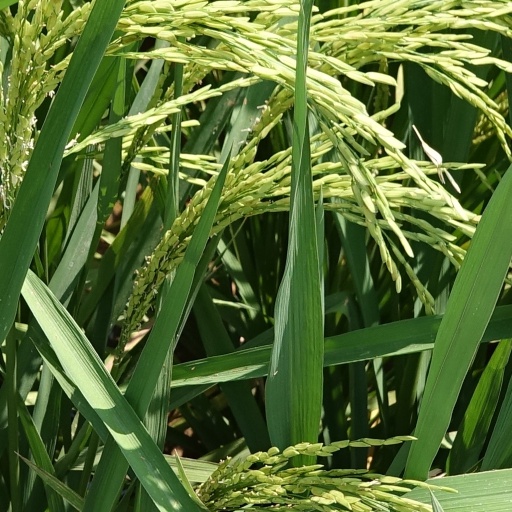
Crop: rice